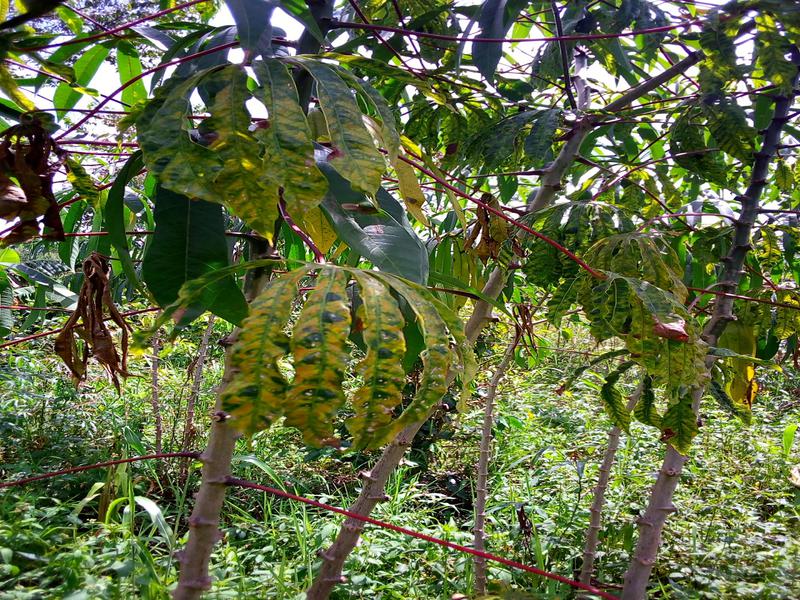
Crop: cassava
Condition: mosaic_disease